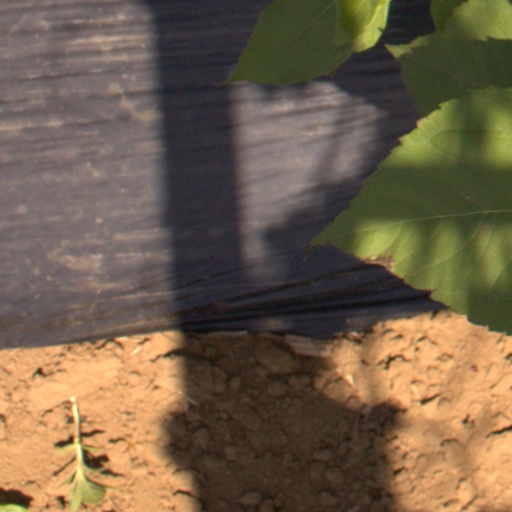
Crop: Jerusalem artichoke